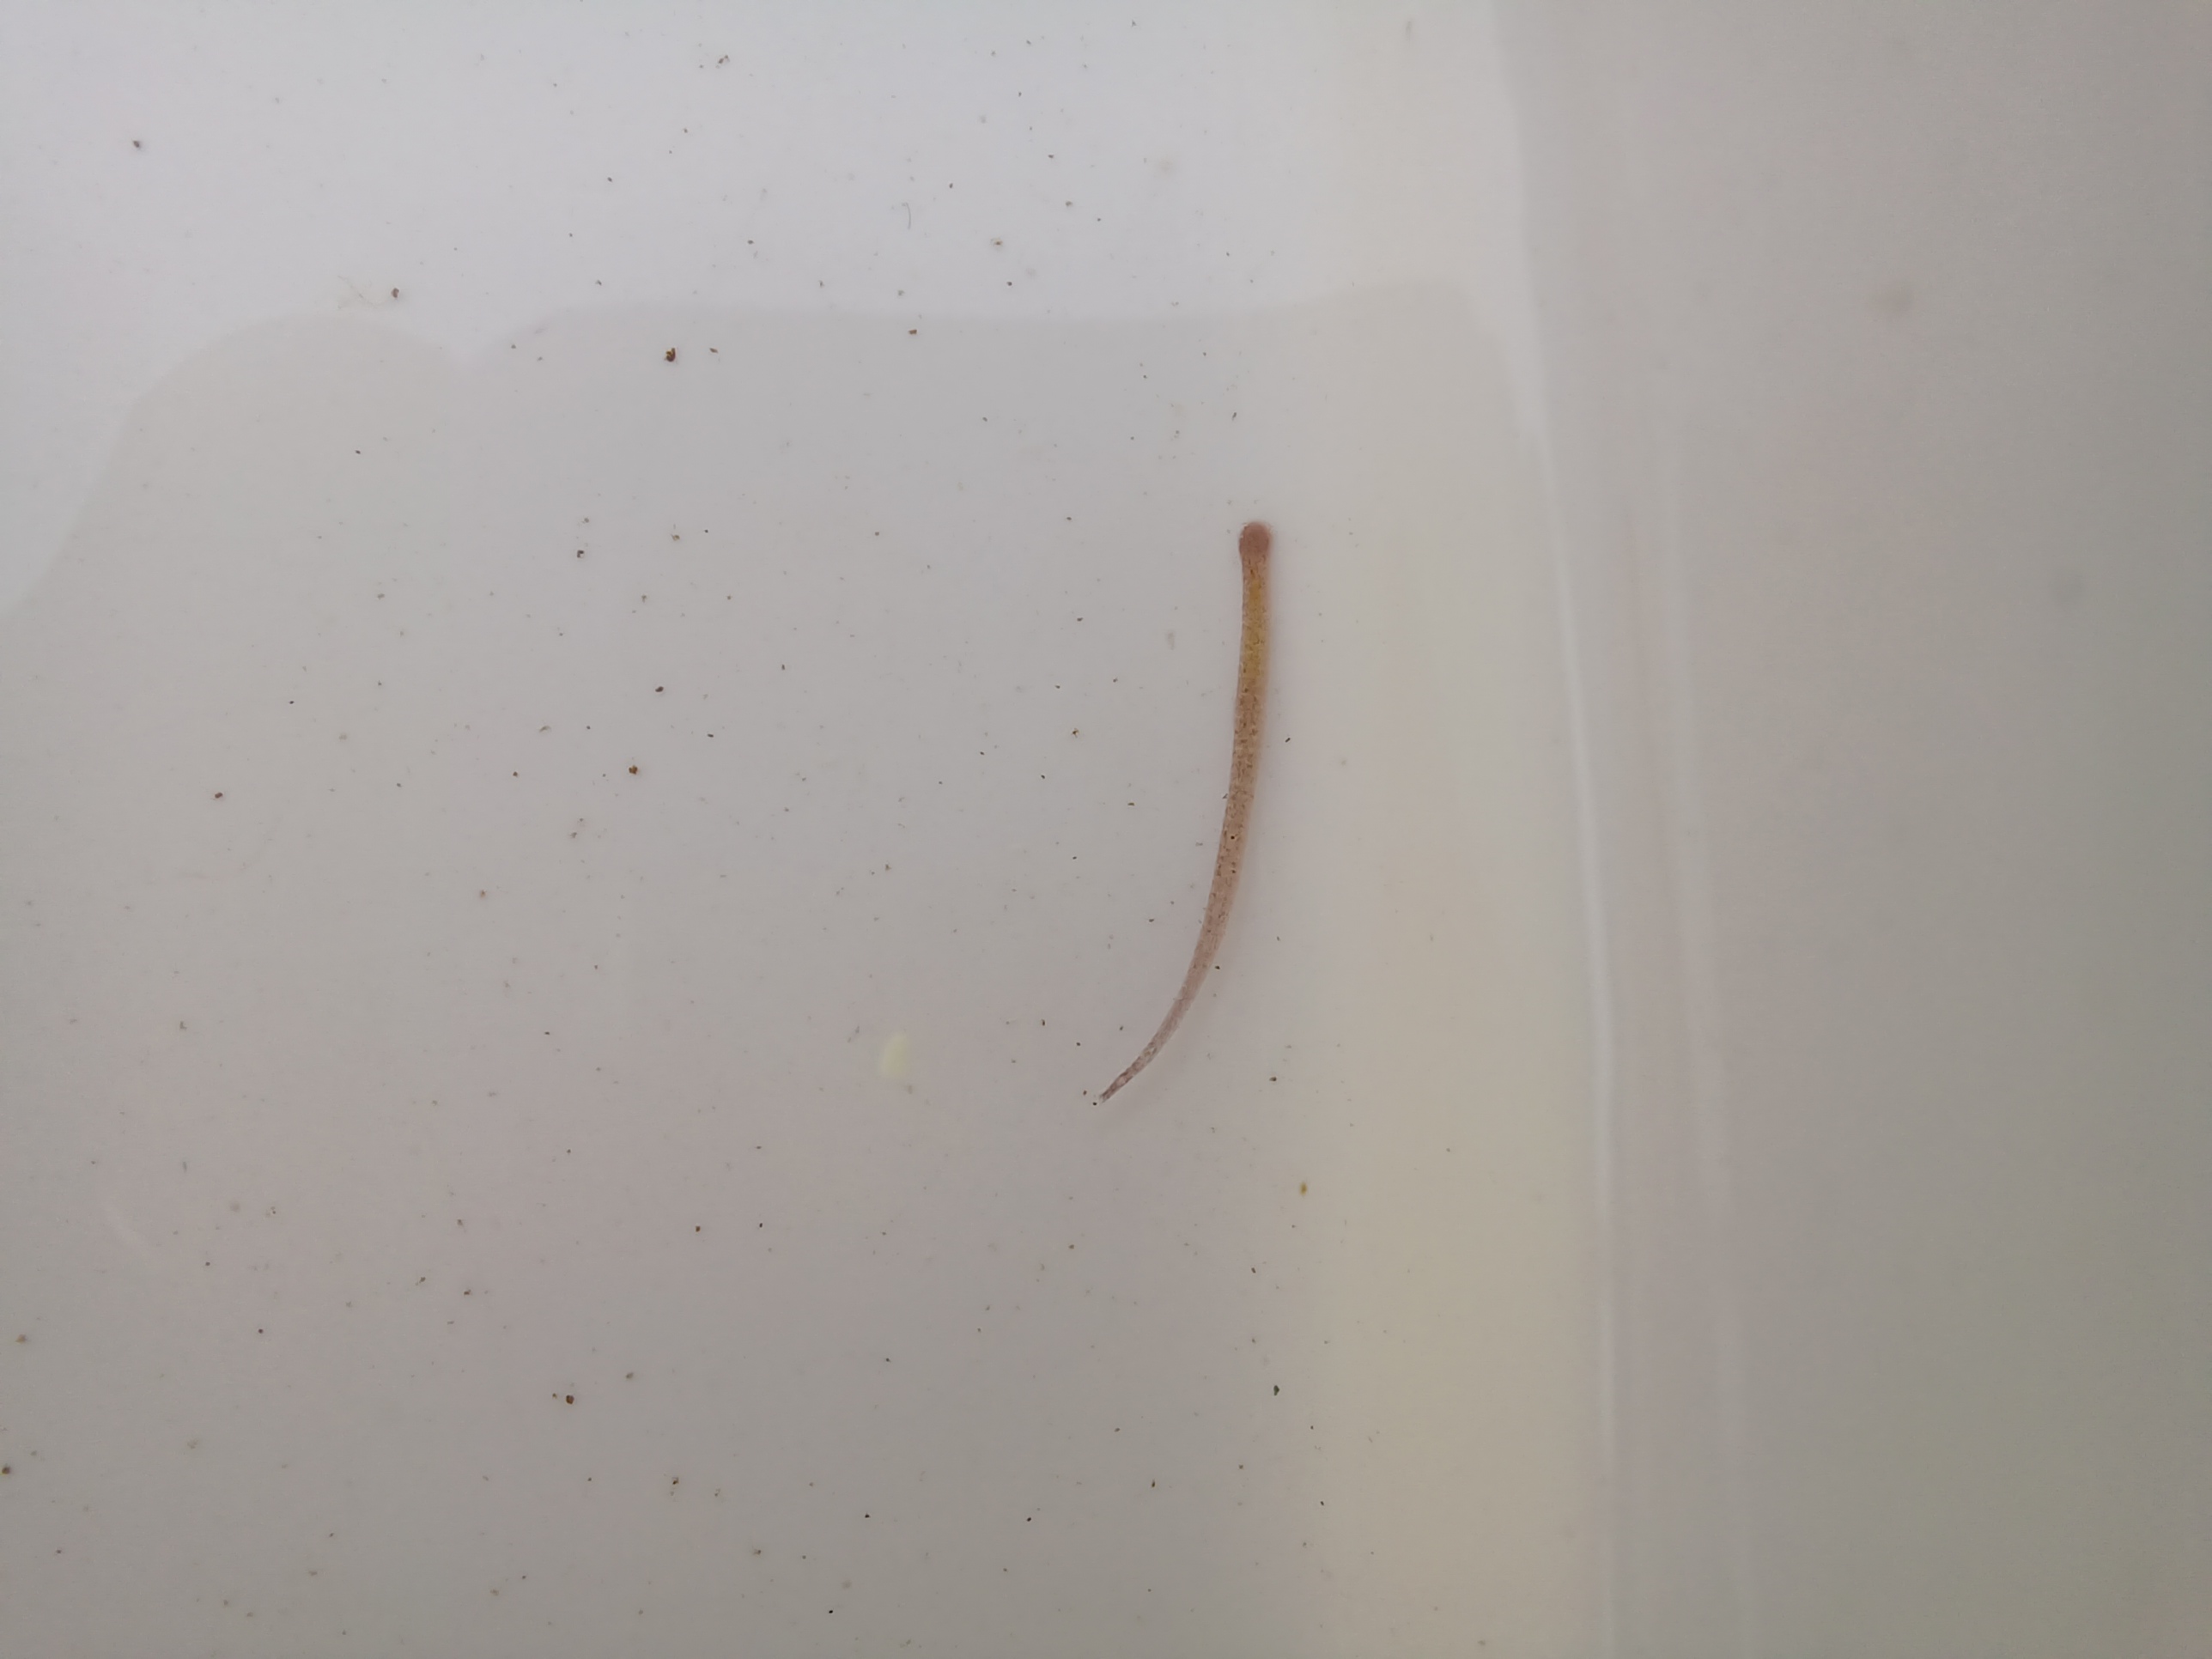
Macroinvertebrate group: leeches